Dracula vs. Frankenstein

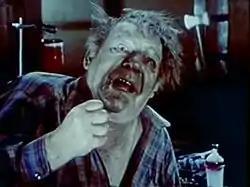
Lon Chaney Jr. as Groton

The film was developed under the titles "The Blood Seekers" and "Blood Freaks". It was originally conceived as a follow-up to "Satan's Sadists", an outlaw biker film also starring Russ Tamblyn that director Al Adamson and producer Sam Sherman had recently completed. The film was supposed to be another biker film, though with a horror angle. Paul Lukas was initially set to play the role that eventually went to J. Carrol Naish.